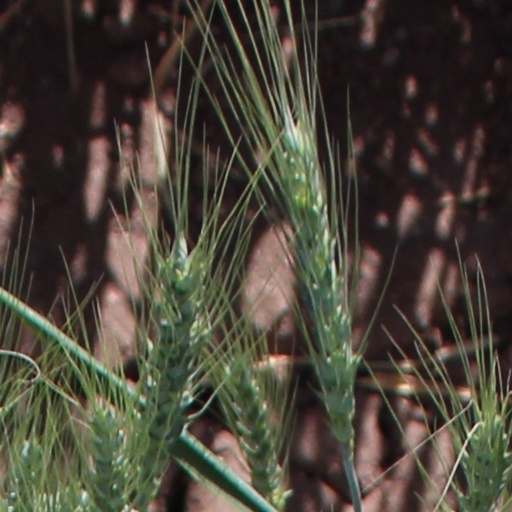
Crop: wheat